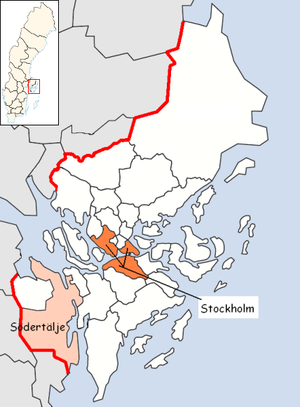
Södertälje kommun
Södertälje kommune ligger i Stockholms län i landskapet Södermanland i Sverige. Kommunens administrationscenter ligger i byen Södertälje.